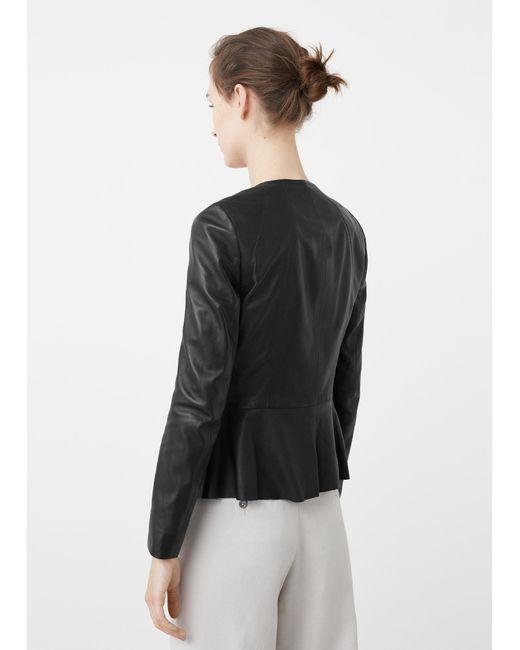
schwarze robuste Lederjacke, Bikerjacke